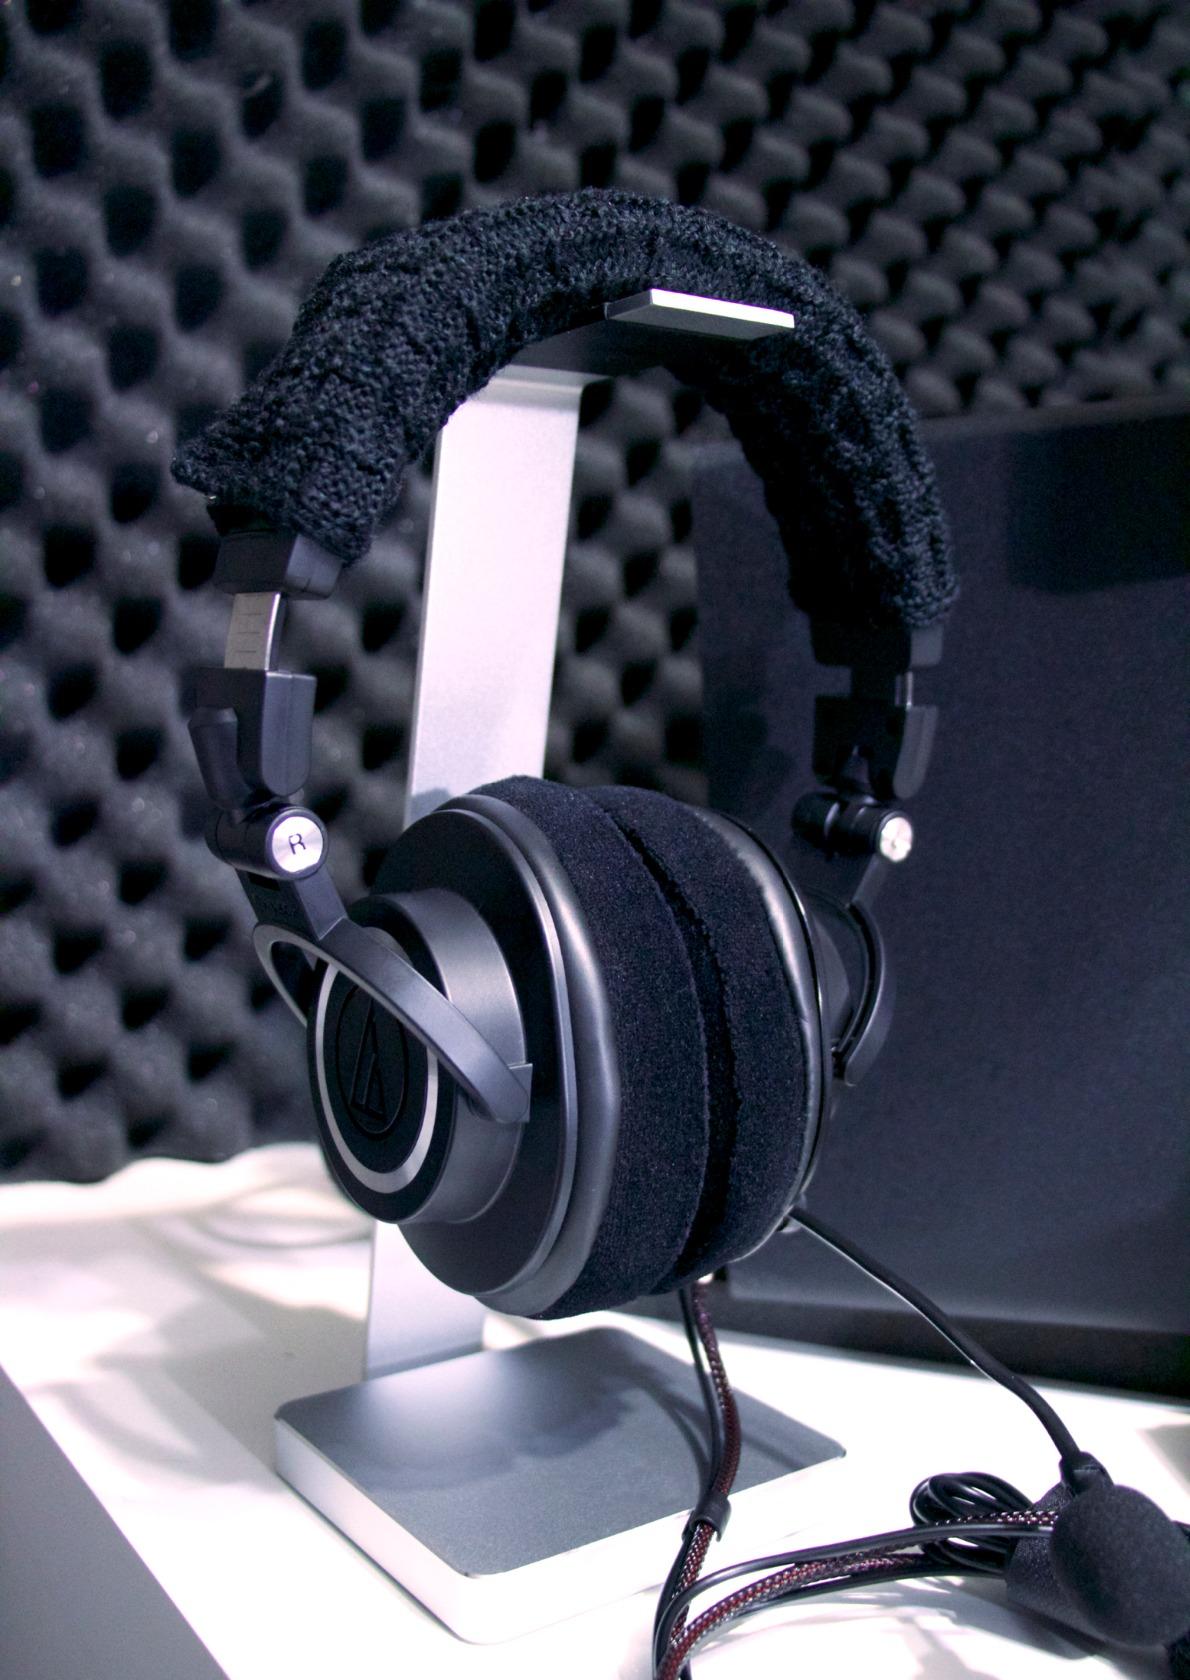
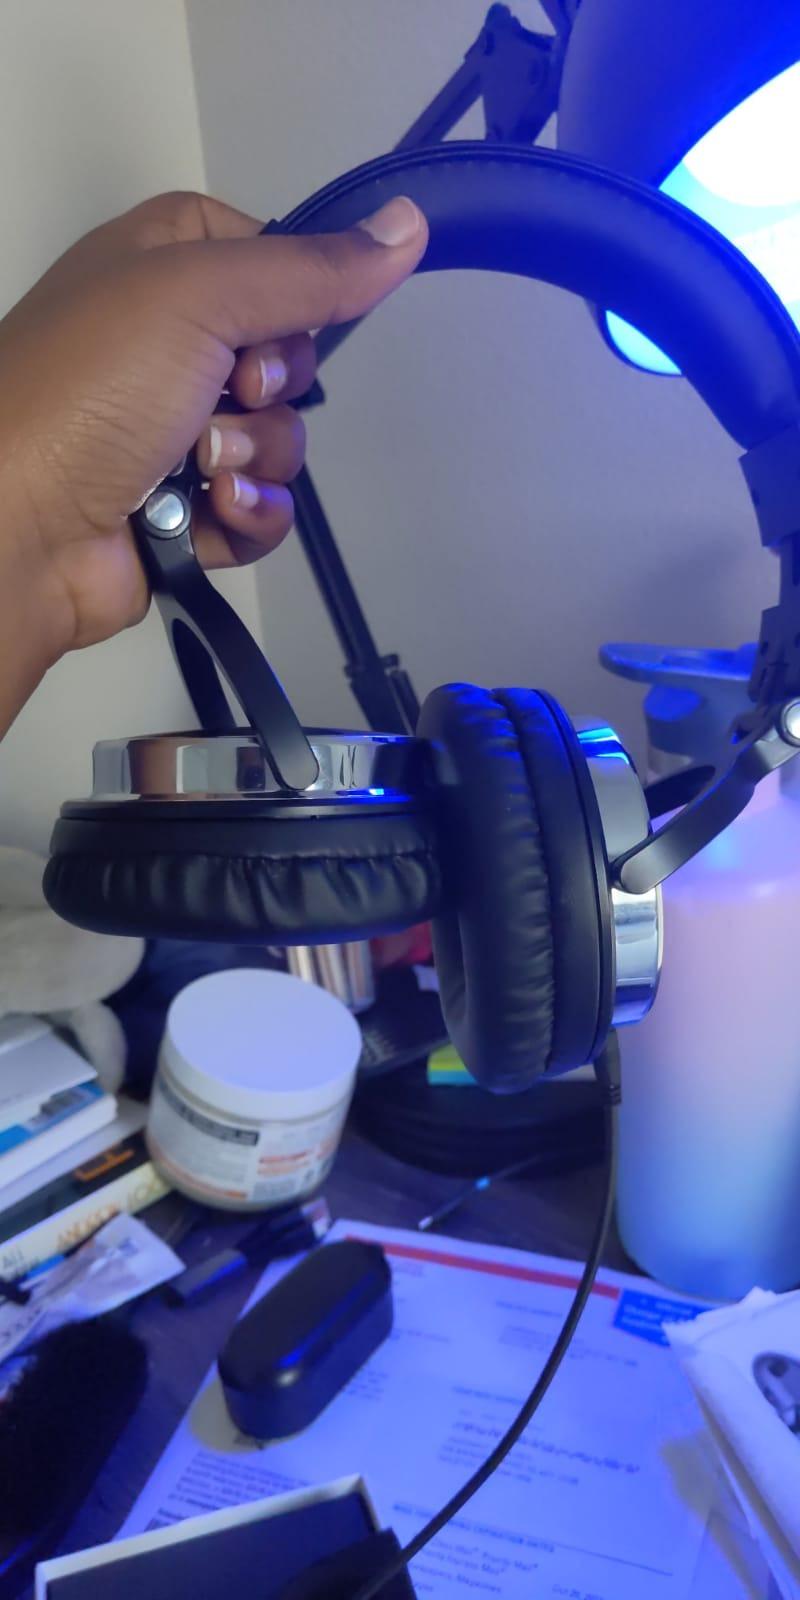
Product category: headphones
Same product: no